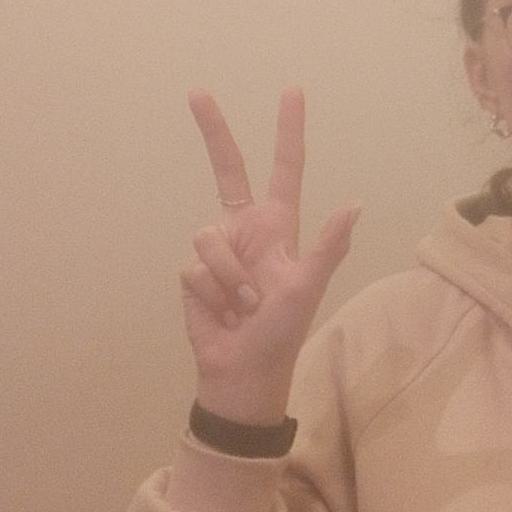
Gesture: three2